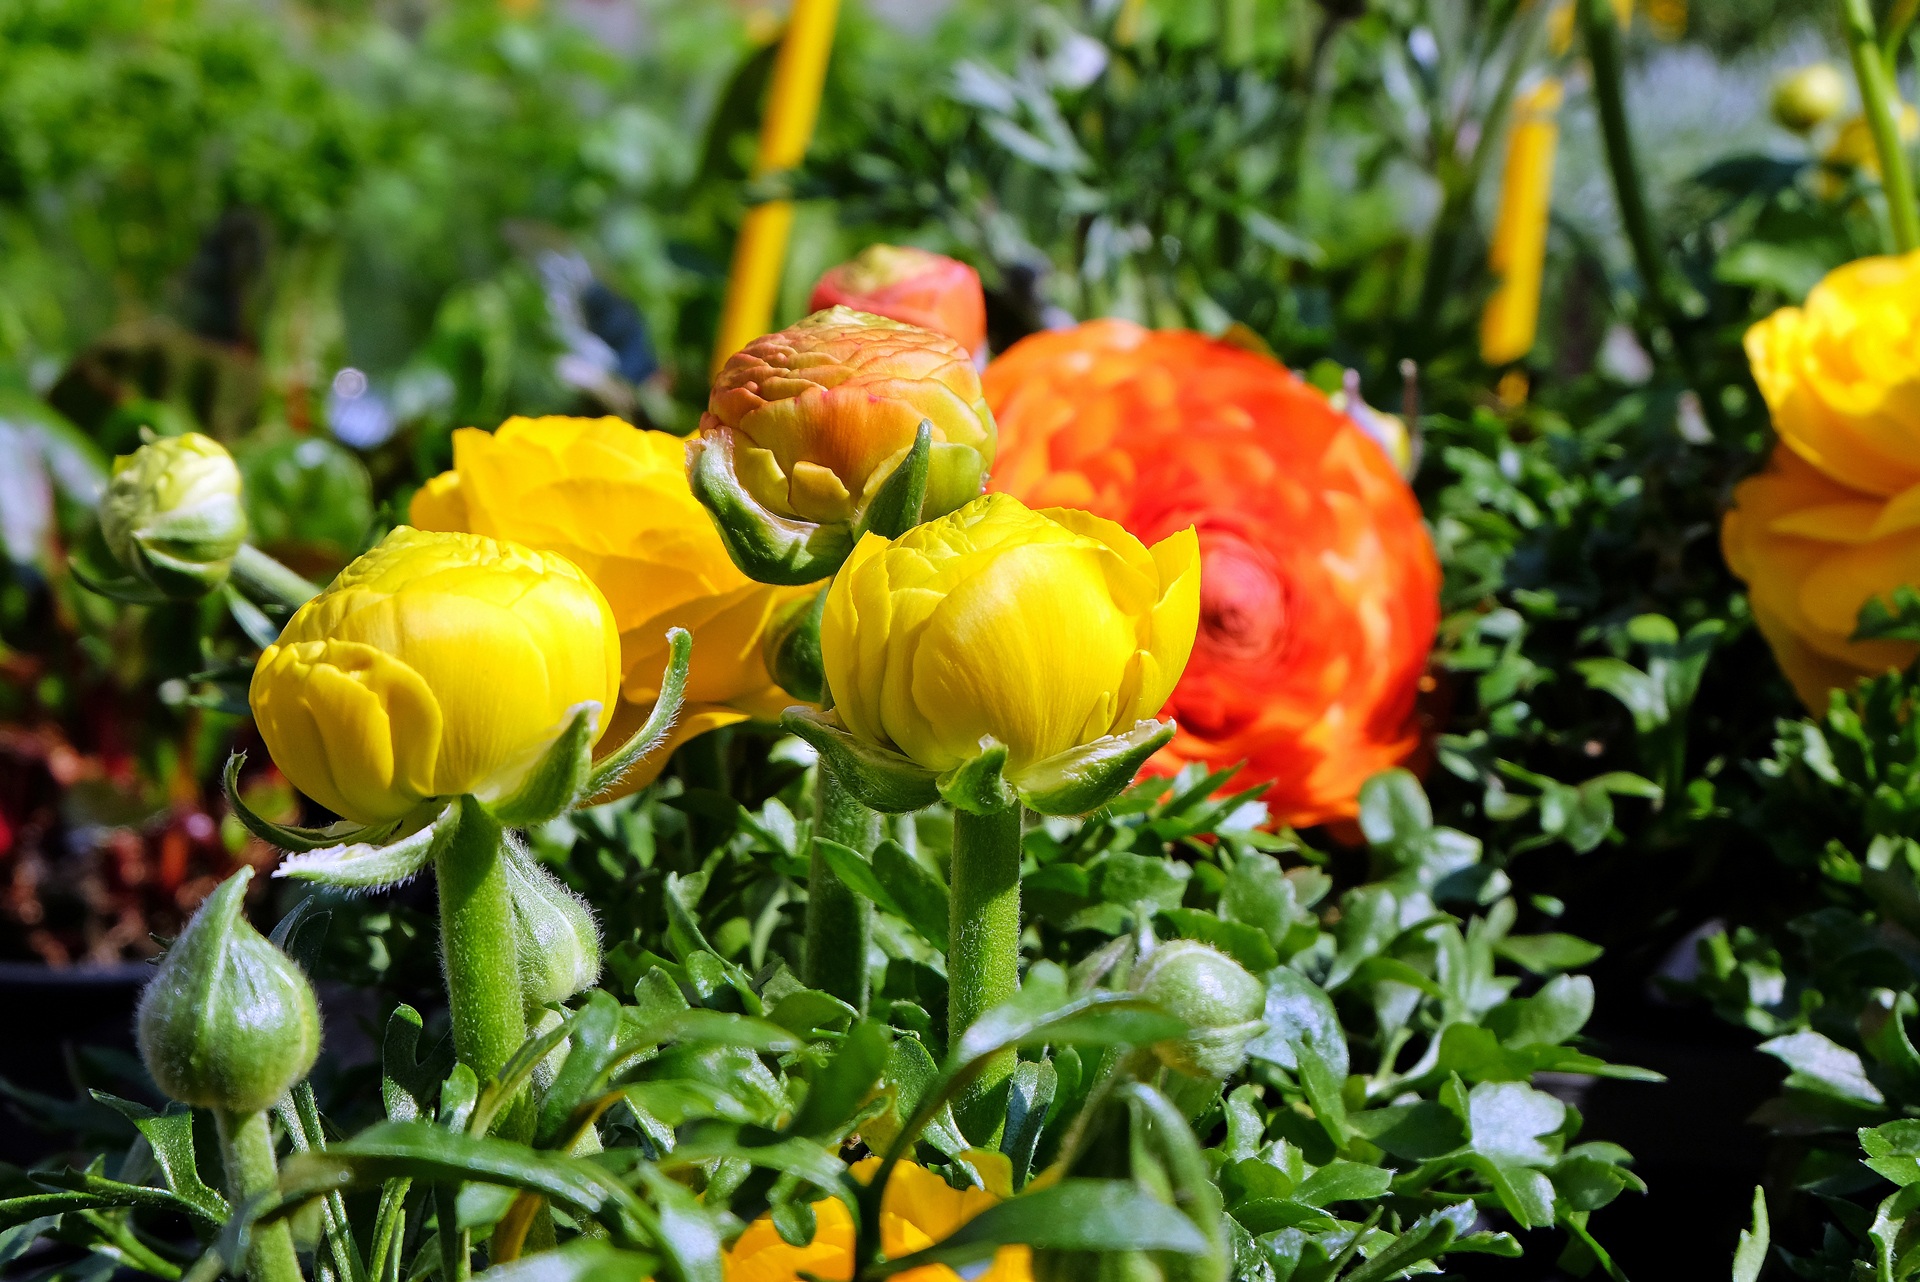
plant, flower, orange, spring, produce, botany, yellow, garden, flora, flowers, floristry, ranunculus, flowering plant, land plant